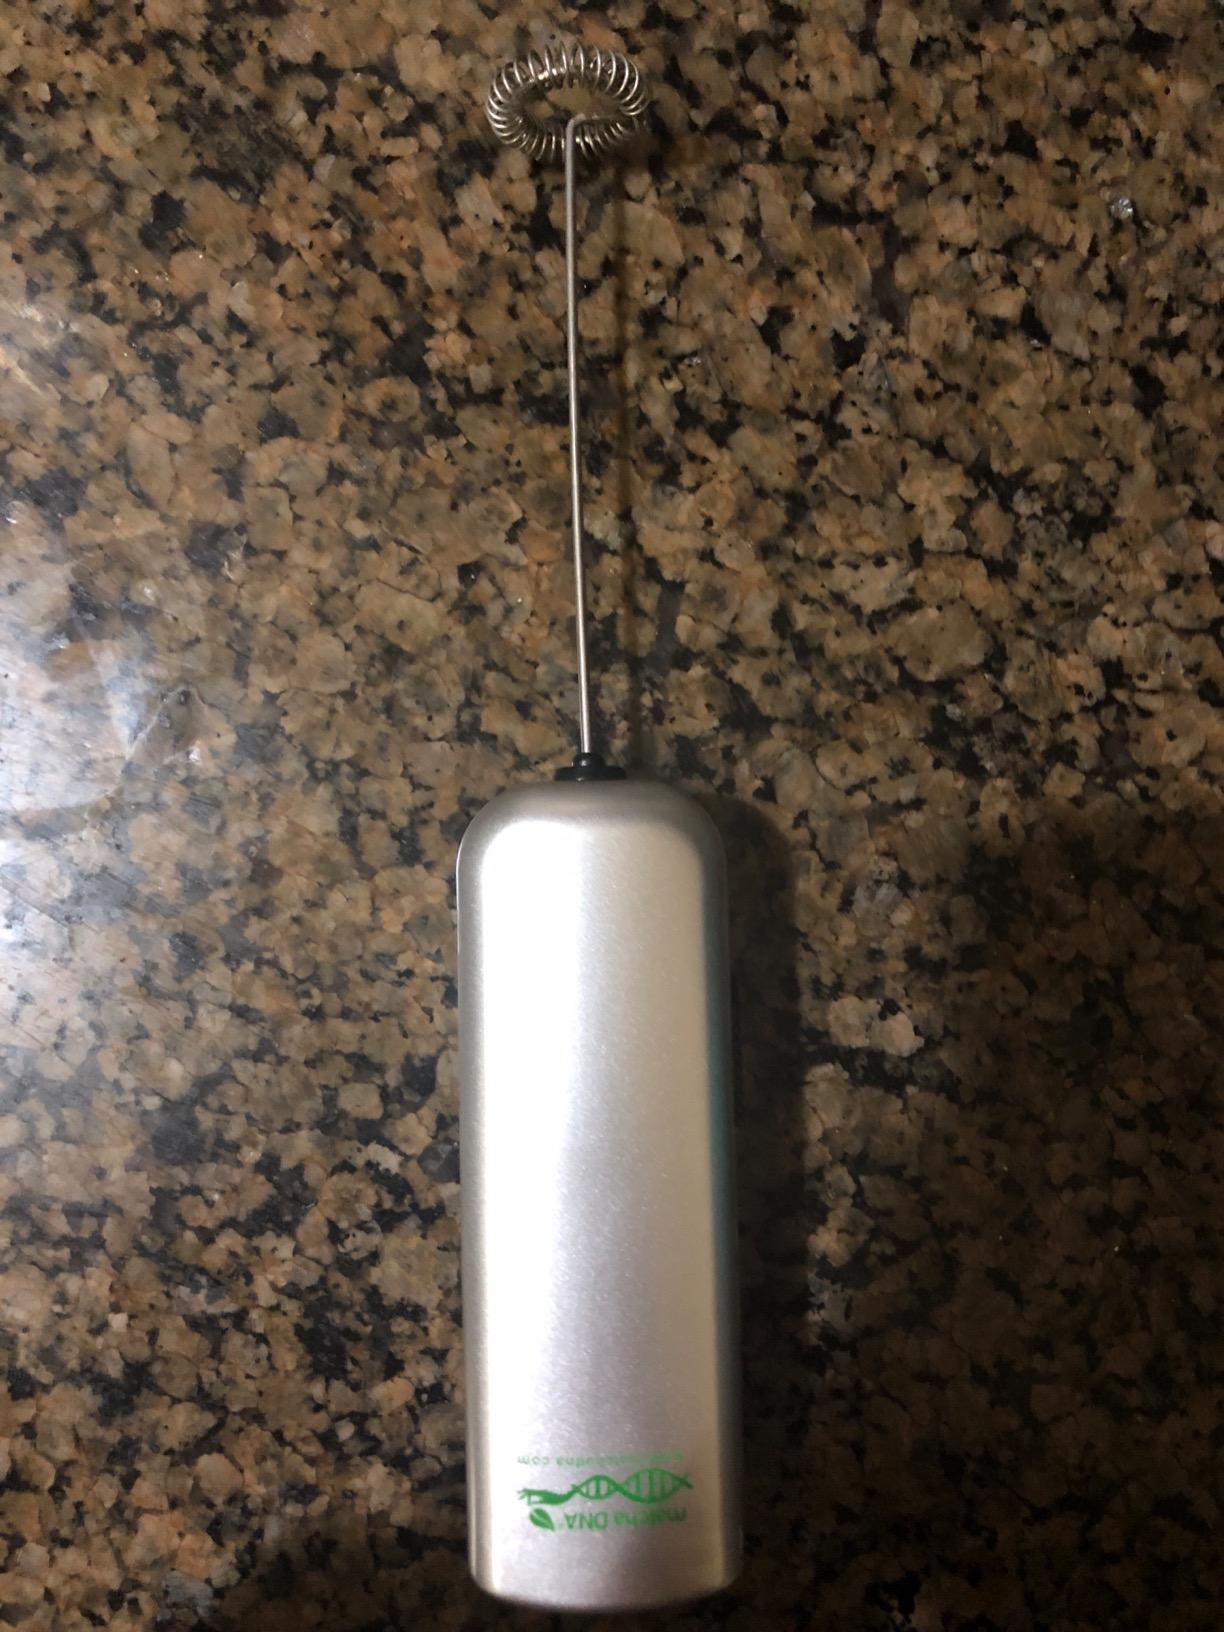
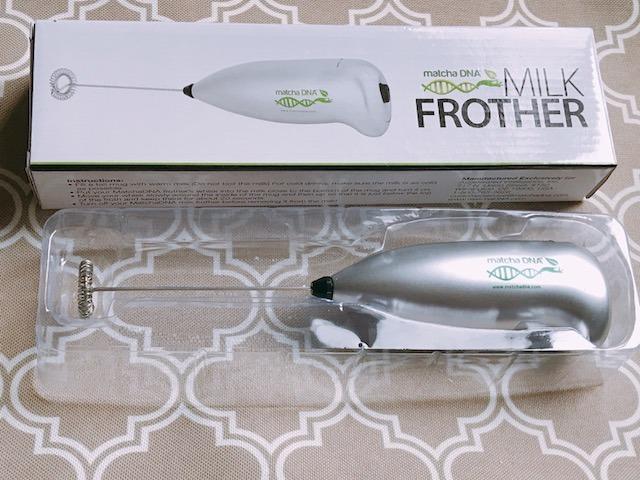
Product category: items_mixer
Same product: no